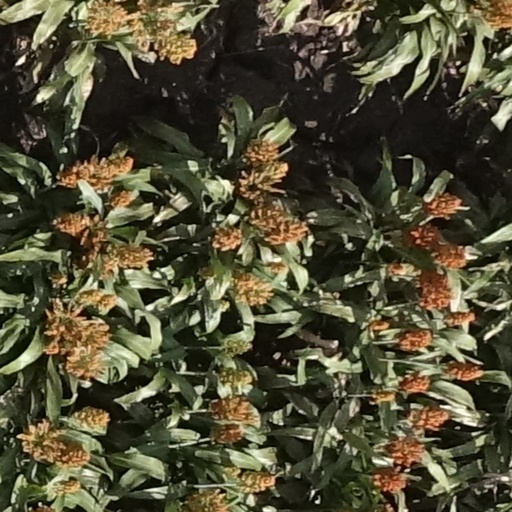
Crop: sorghum